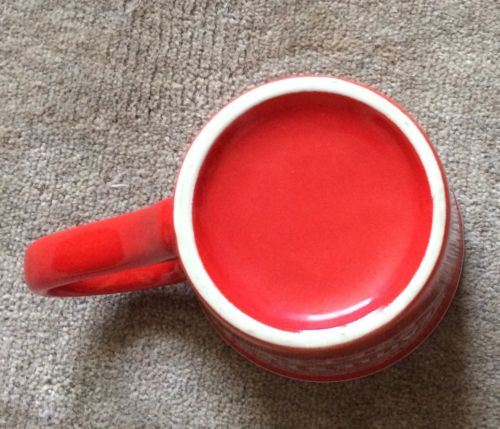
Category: mug